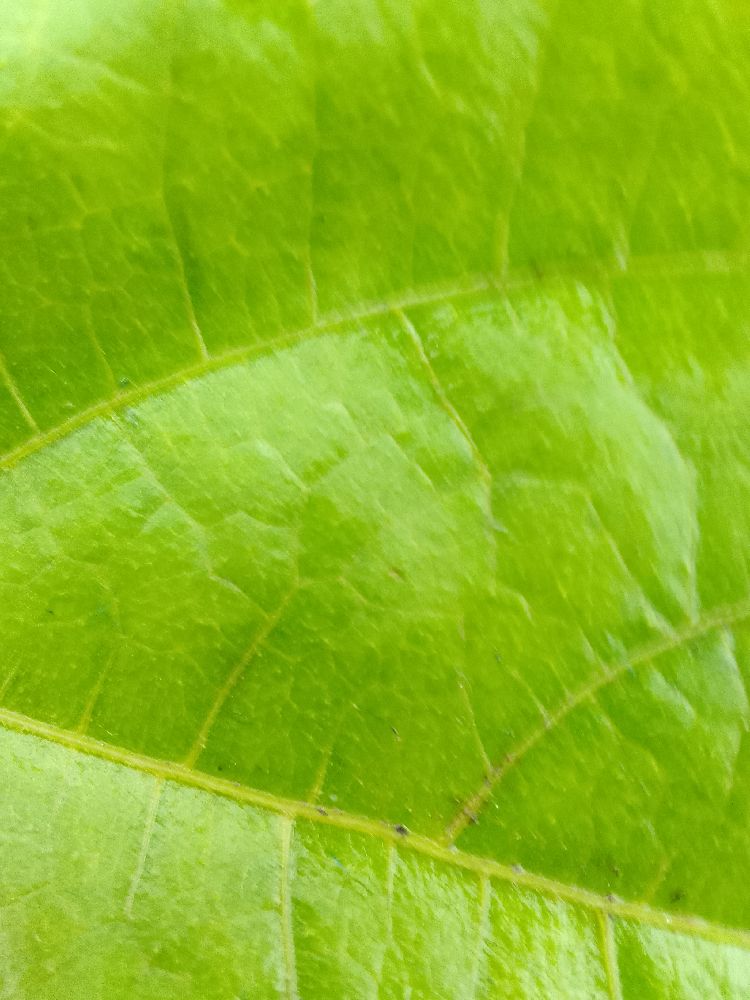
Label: healthy